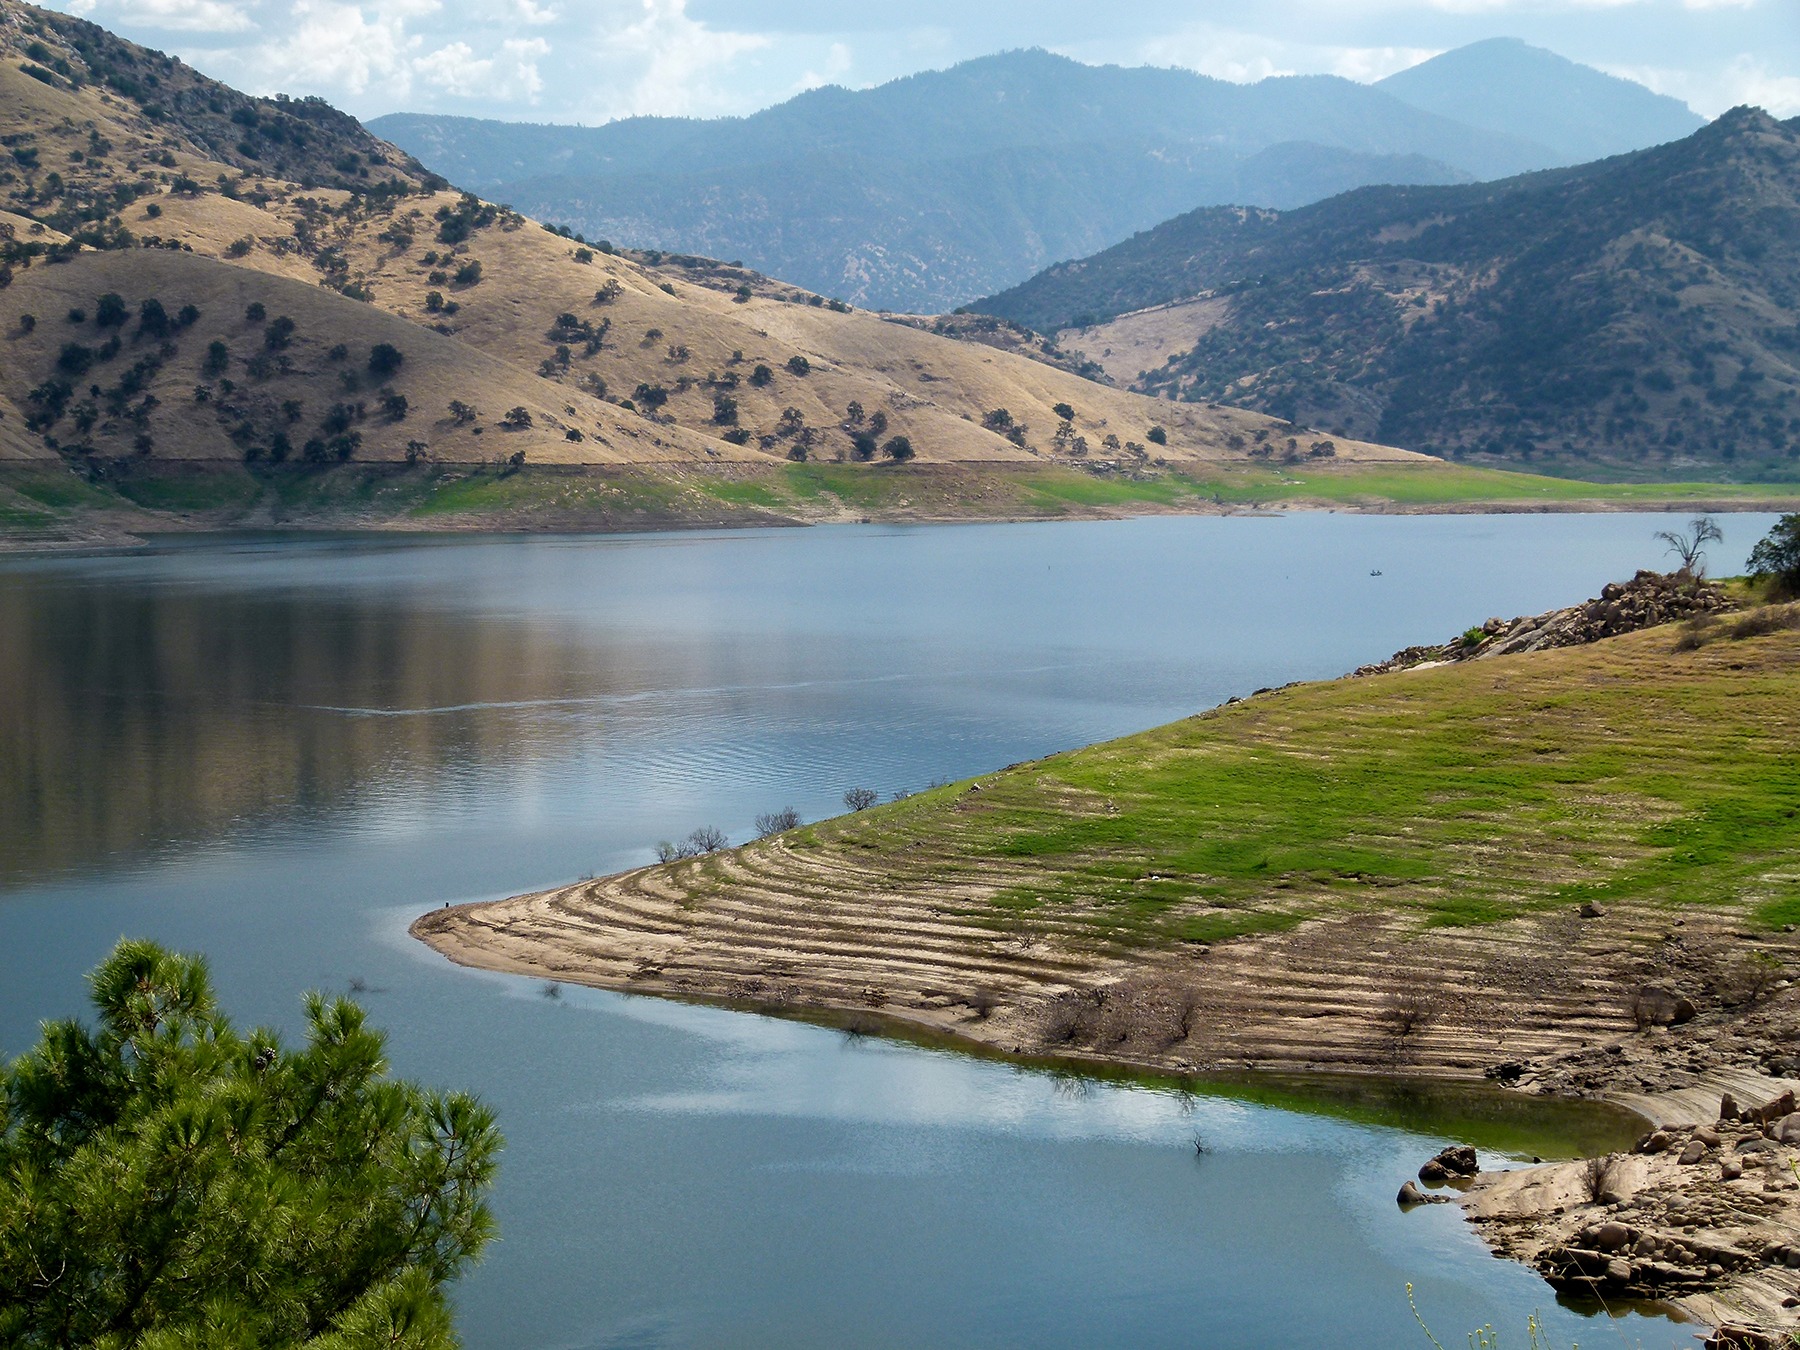
landscape, sea, coast, water, nature, wilderness, mountain, lake, river, mountain range, reflection, scenery, usa, bay, fjord, reservoir, highland, california, body of water, hills, mountains, fell, loch, crater lake, tarn, lake success